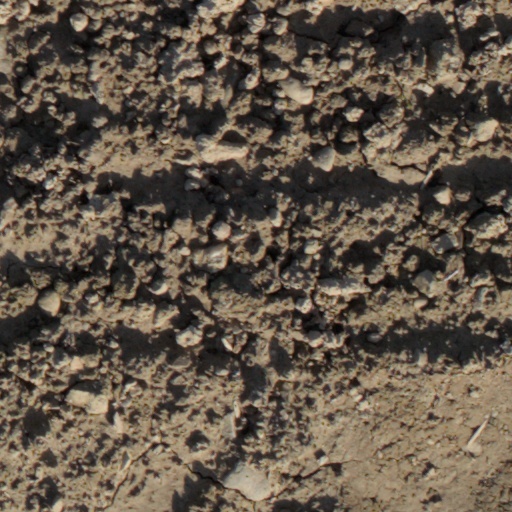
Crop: wheat